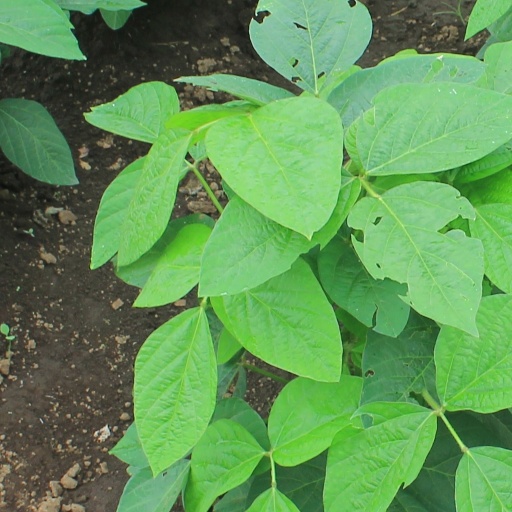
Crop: soybean